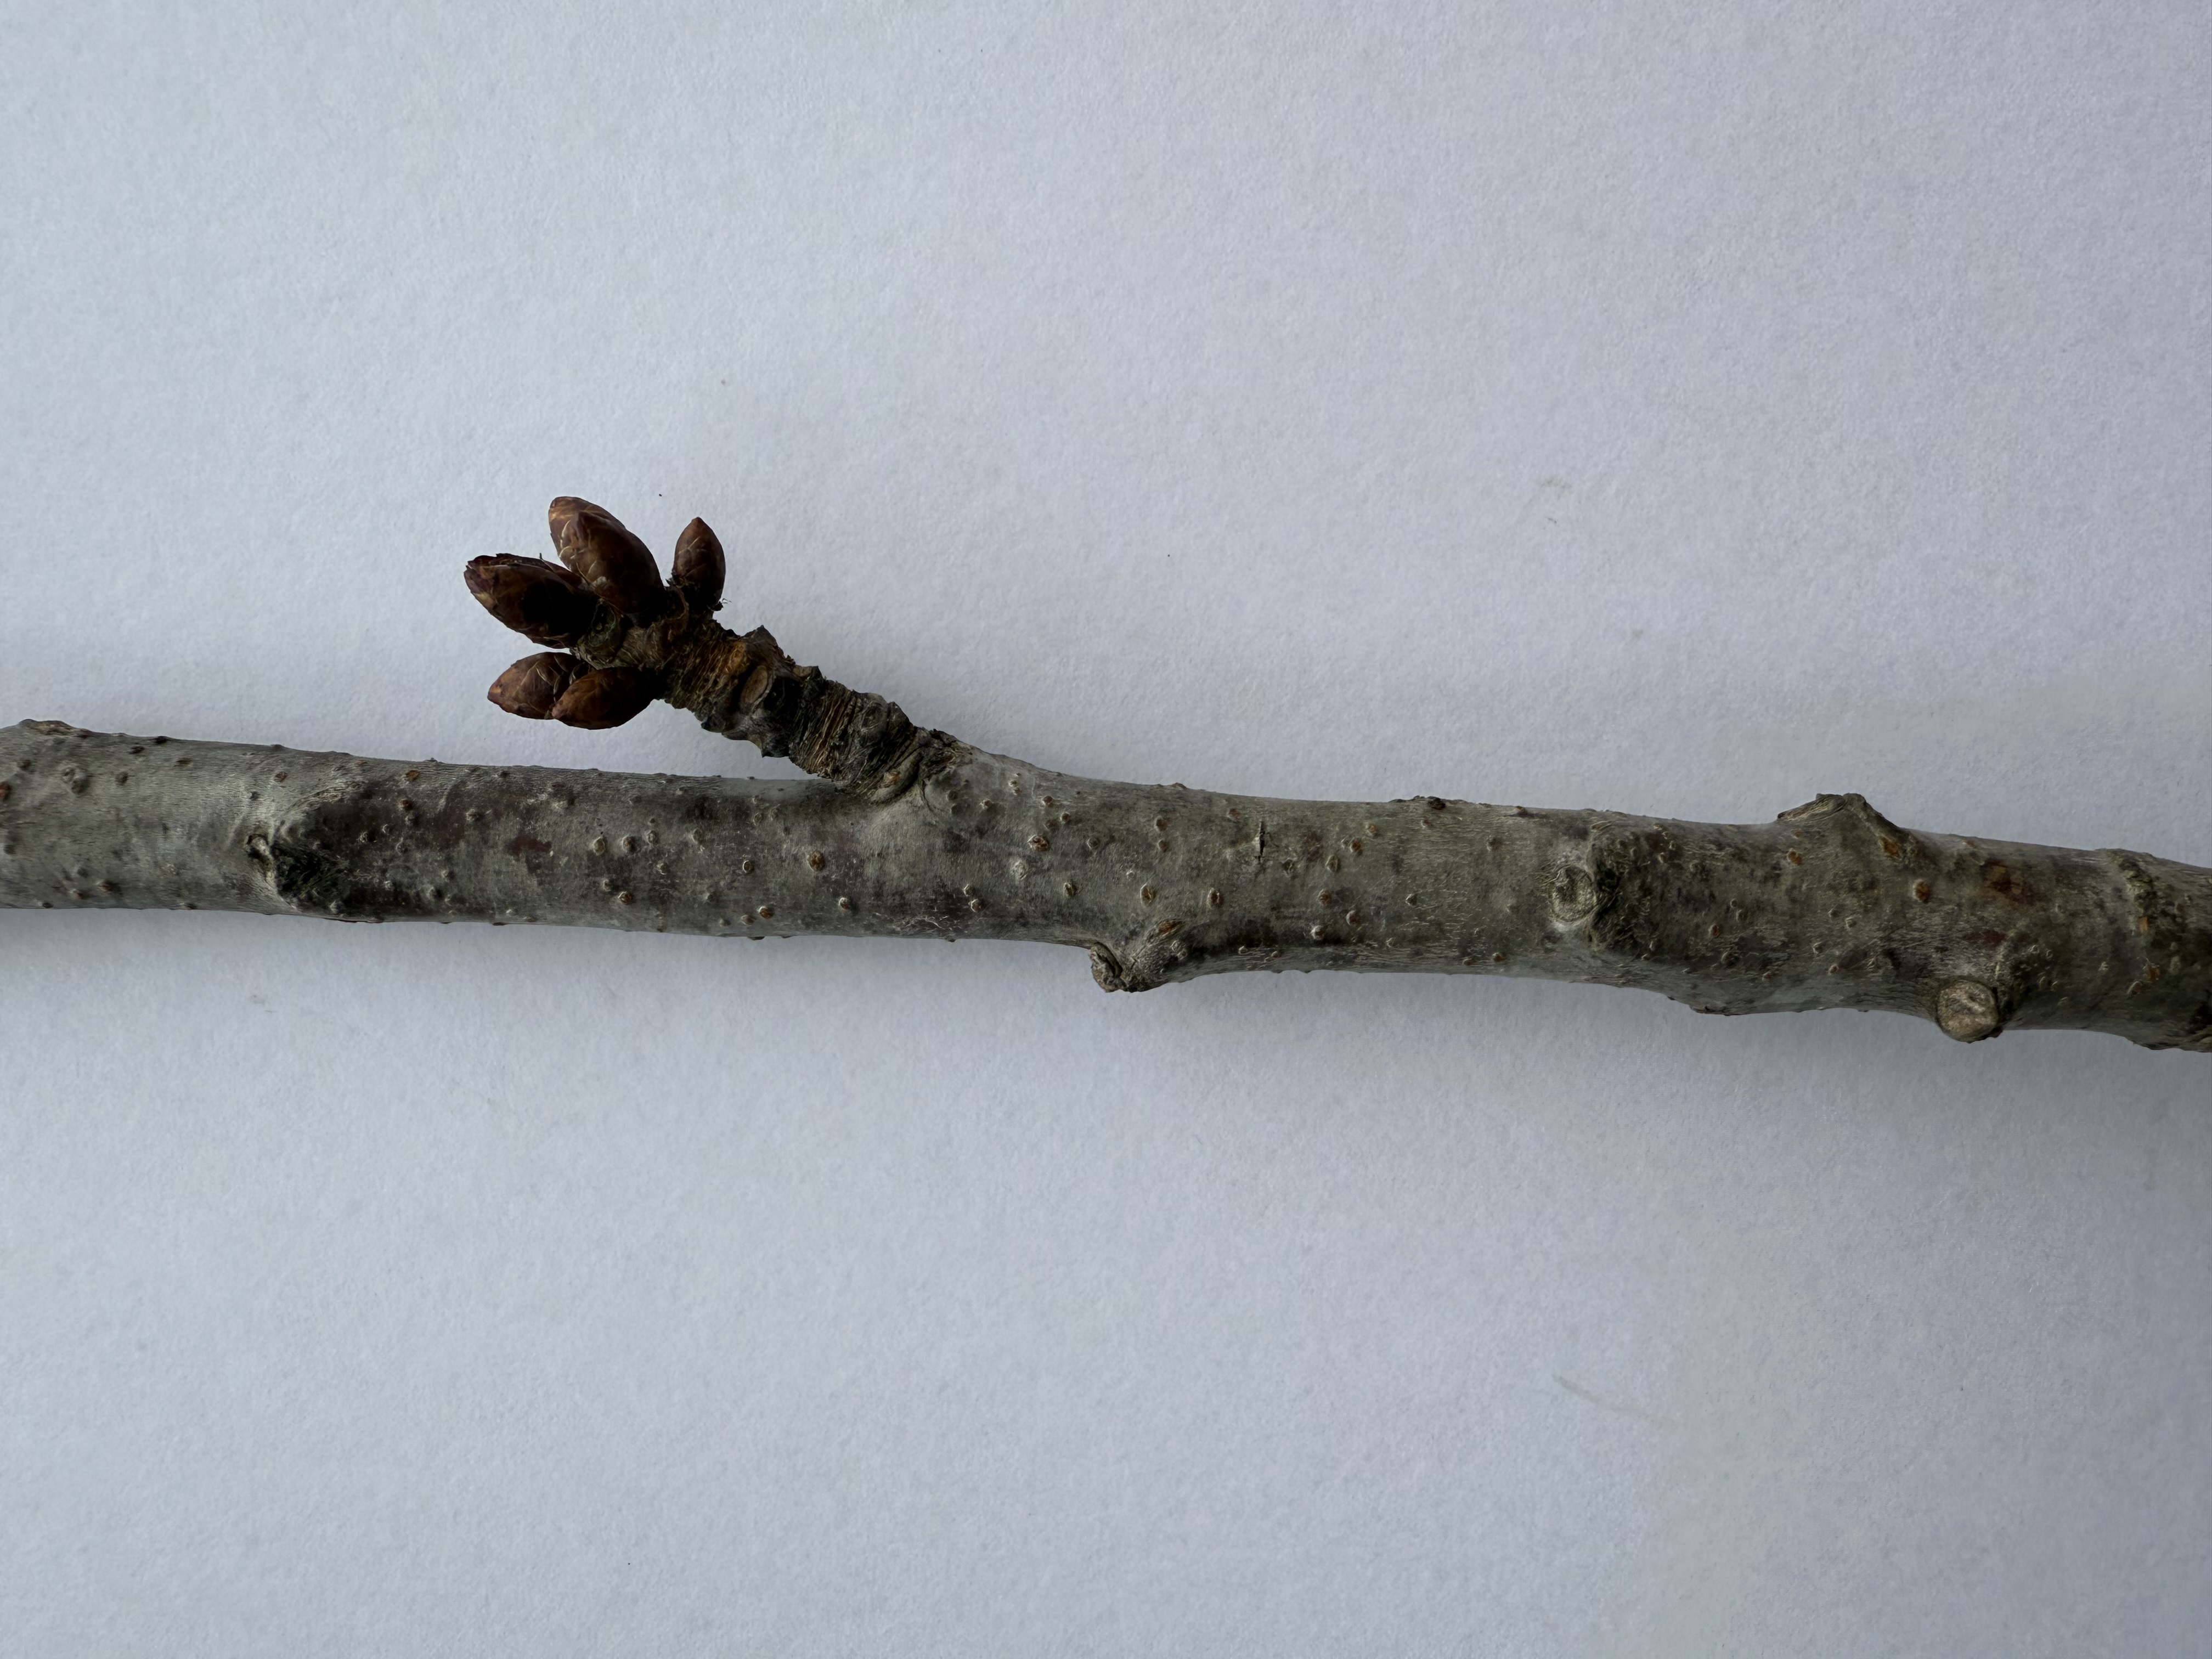
Variety: Ziraat 0900 Cherry